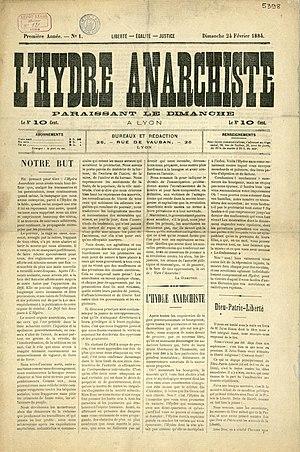
L’Hydre Anarchiste
L'Alarme est un journal anarchiste publié à Lyon d'avril à juin 1884.
Le Droit social, « organe socialiste révolutionnaire », est un journal anarchiste lyonnais créé en 1882 qui parut pendant cinq mois et compta 24 numéros sous ce titre. Soumis à une forte surveillance policière, il changea ensuite à dix reprises de nom et de gérant à la suite de nombreuses condamnations et amendes, tout en conservant les mêmes abonnés. Il parut successivement sous les titres suivants : L'Étendard révolutionnaire, La Lutte, Le Drapeau Noir, L'Émeute, Le Défi, L'Hydre Anarchiste, L’Émeute, L'Alarme, Le Droit Anarchique. Sa parution prit fin le 8 juin 1884, date du dernier numéro du titre Le Droit anarchique. Toutes ces publications anarchistes lyonnaises portent l'épigraphe : Liberté - Égalité - Justice, paraissent le dimanche de manière hebdomadaire et se transmettent les listes des abonnements.